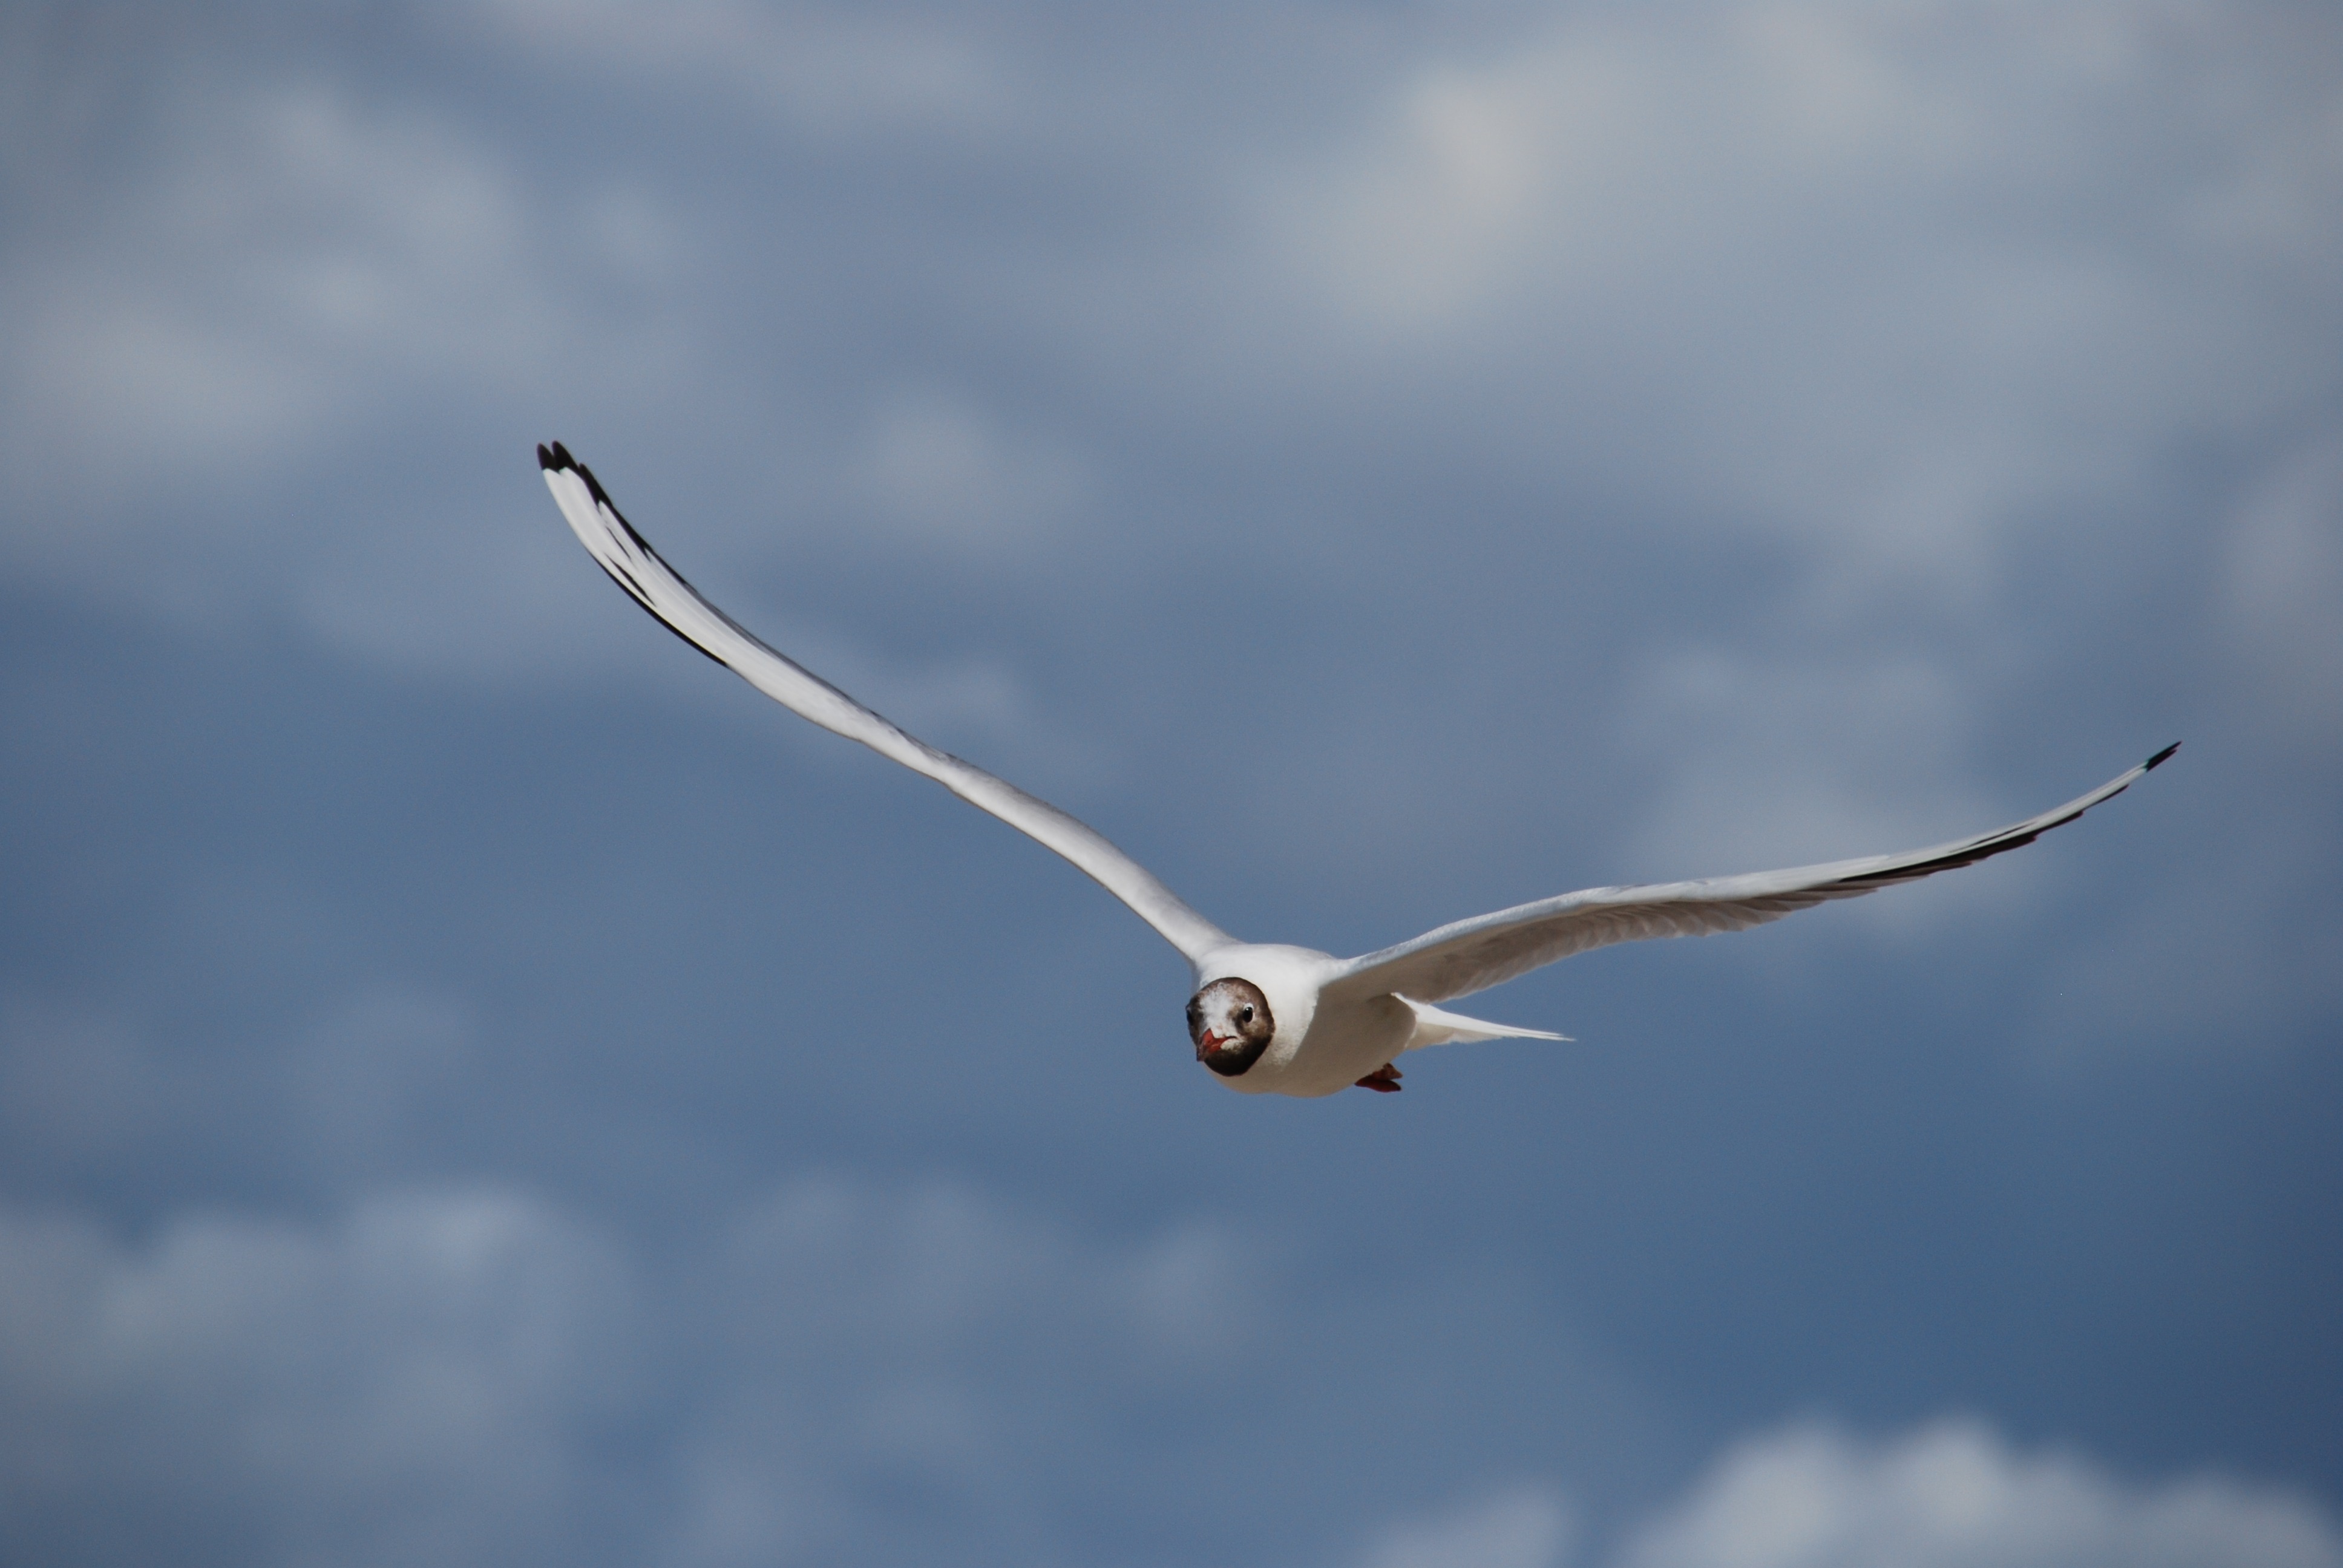
sea, water, nature, ocean, bird, wing, sky, pen, seabird, seagull, summer, gull, flight, bird of prey, wings, animals, vertebrate, albatross, charadriiformes, atmosphere of earth